Magpie Island

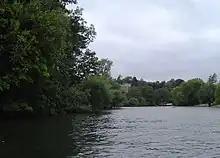
Magpie Island with Culham Court beyond

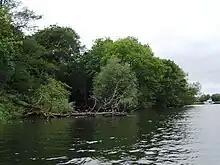
Channel in the middle of Magpie Island

Magpie Island is an island in the River Thames in England near the villages of Aston, Berkshire and Medmenham, Buckinghamshire. It is situated on the reach above Hurley Lock.